Underway replenishment

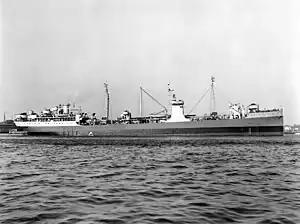
The oiler achieved the first operational UR in 1917.

In 1916, Chester Nimitz, executive officer and chief engineer of the United States Navy oiler USS "Maumee", designed and jerry-rigged a "riding-abeam refueling" system while the ship was stationed in Cuba, with the assistance of G. B. Davis, Matt Higgins and Lieutenant F. M. Perkins. The system had ship booms supporting rubber hoses between the oiler and the receiving destroyer. The system employed a towing hawser, two breast lines to prevent the rupture of the refueling hose between the two vessels, and lengths of rubber fuel hose. A pump was used to speed up the transfer of fuel.